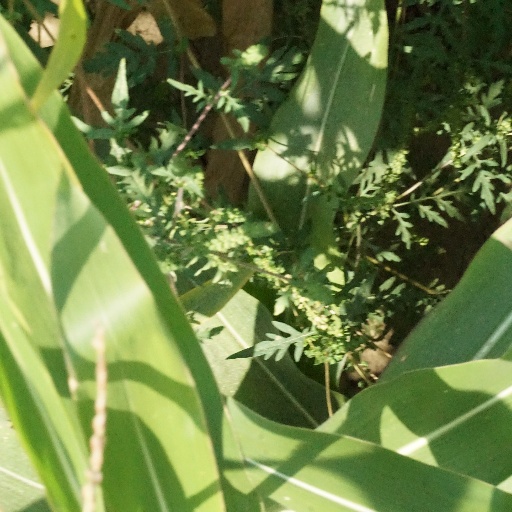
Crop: maize; corn